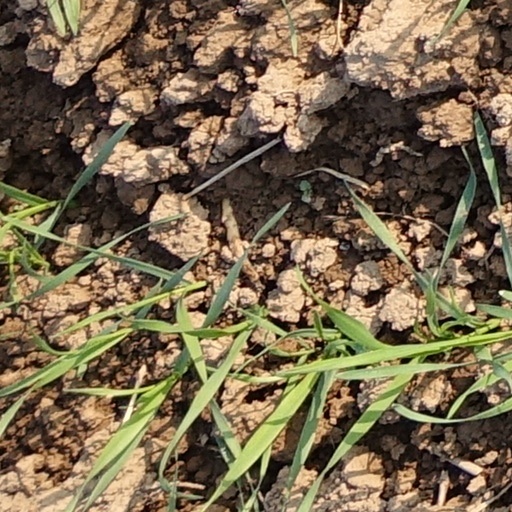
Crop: wheat